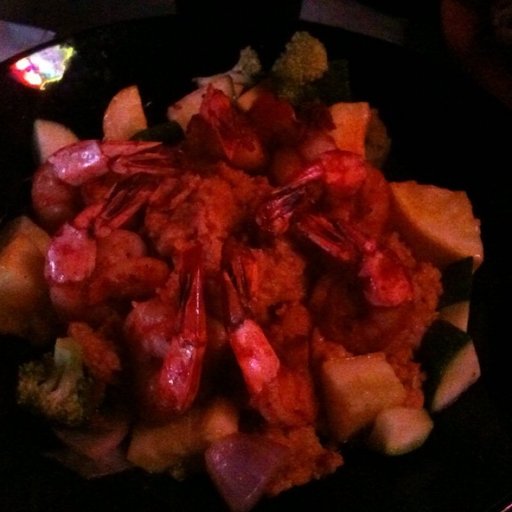
Label: shrimp_and_grits